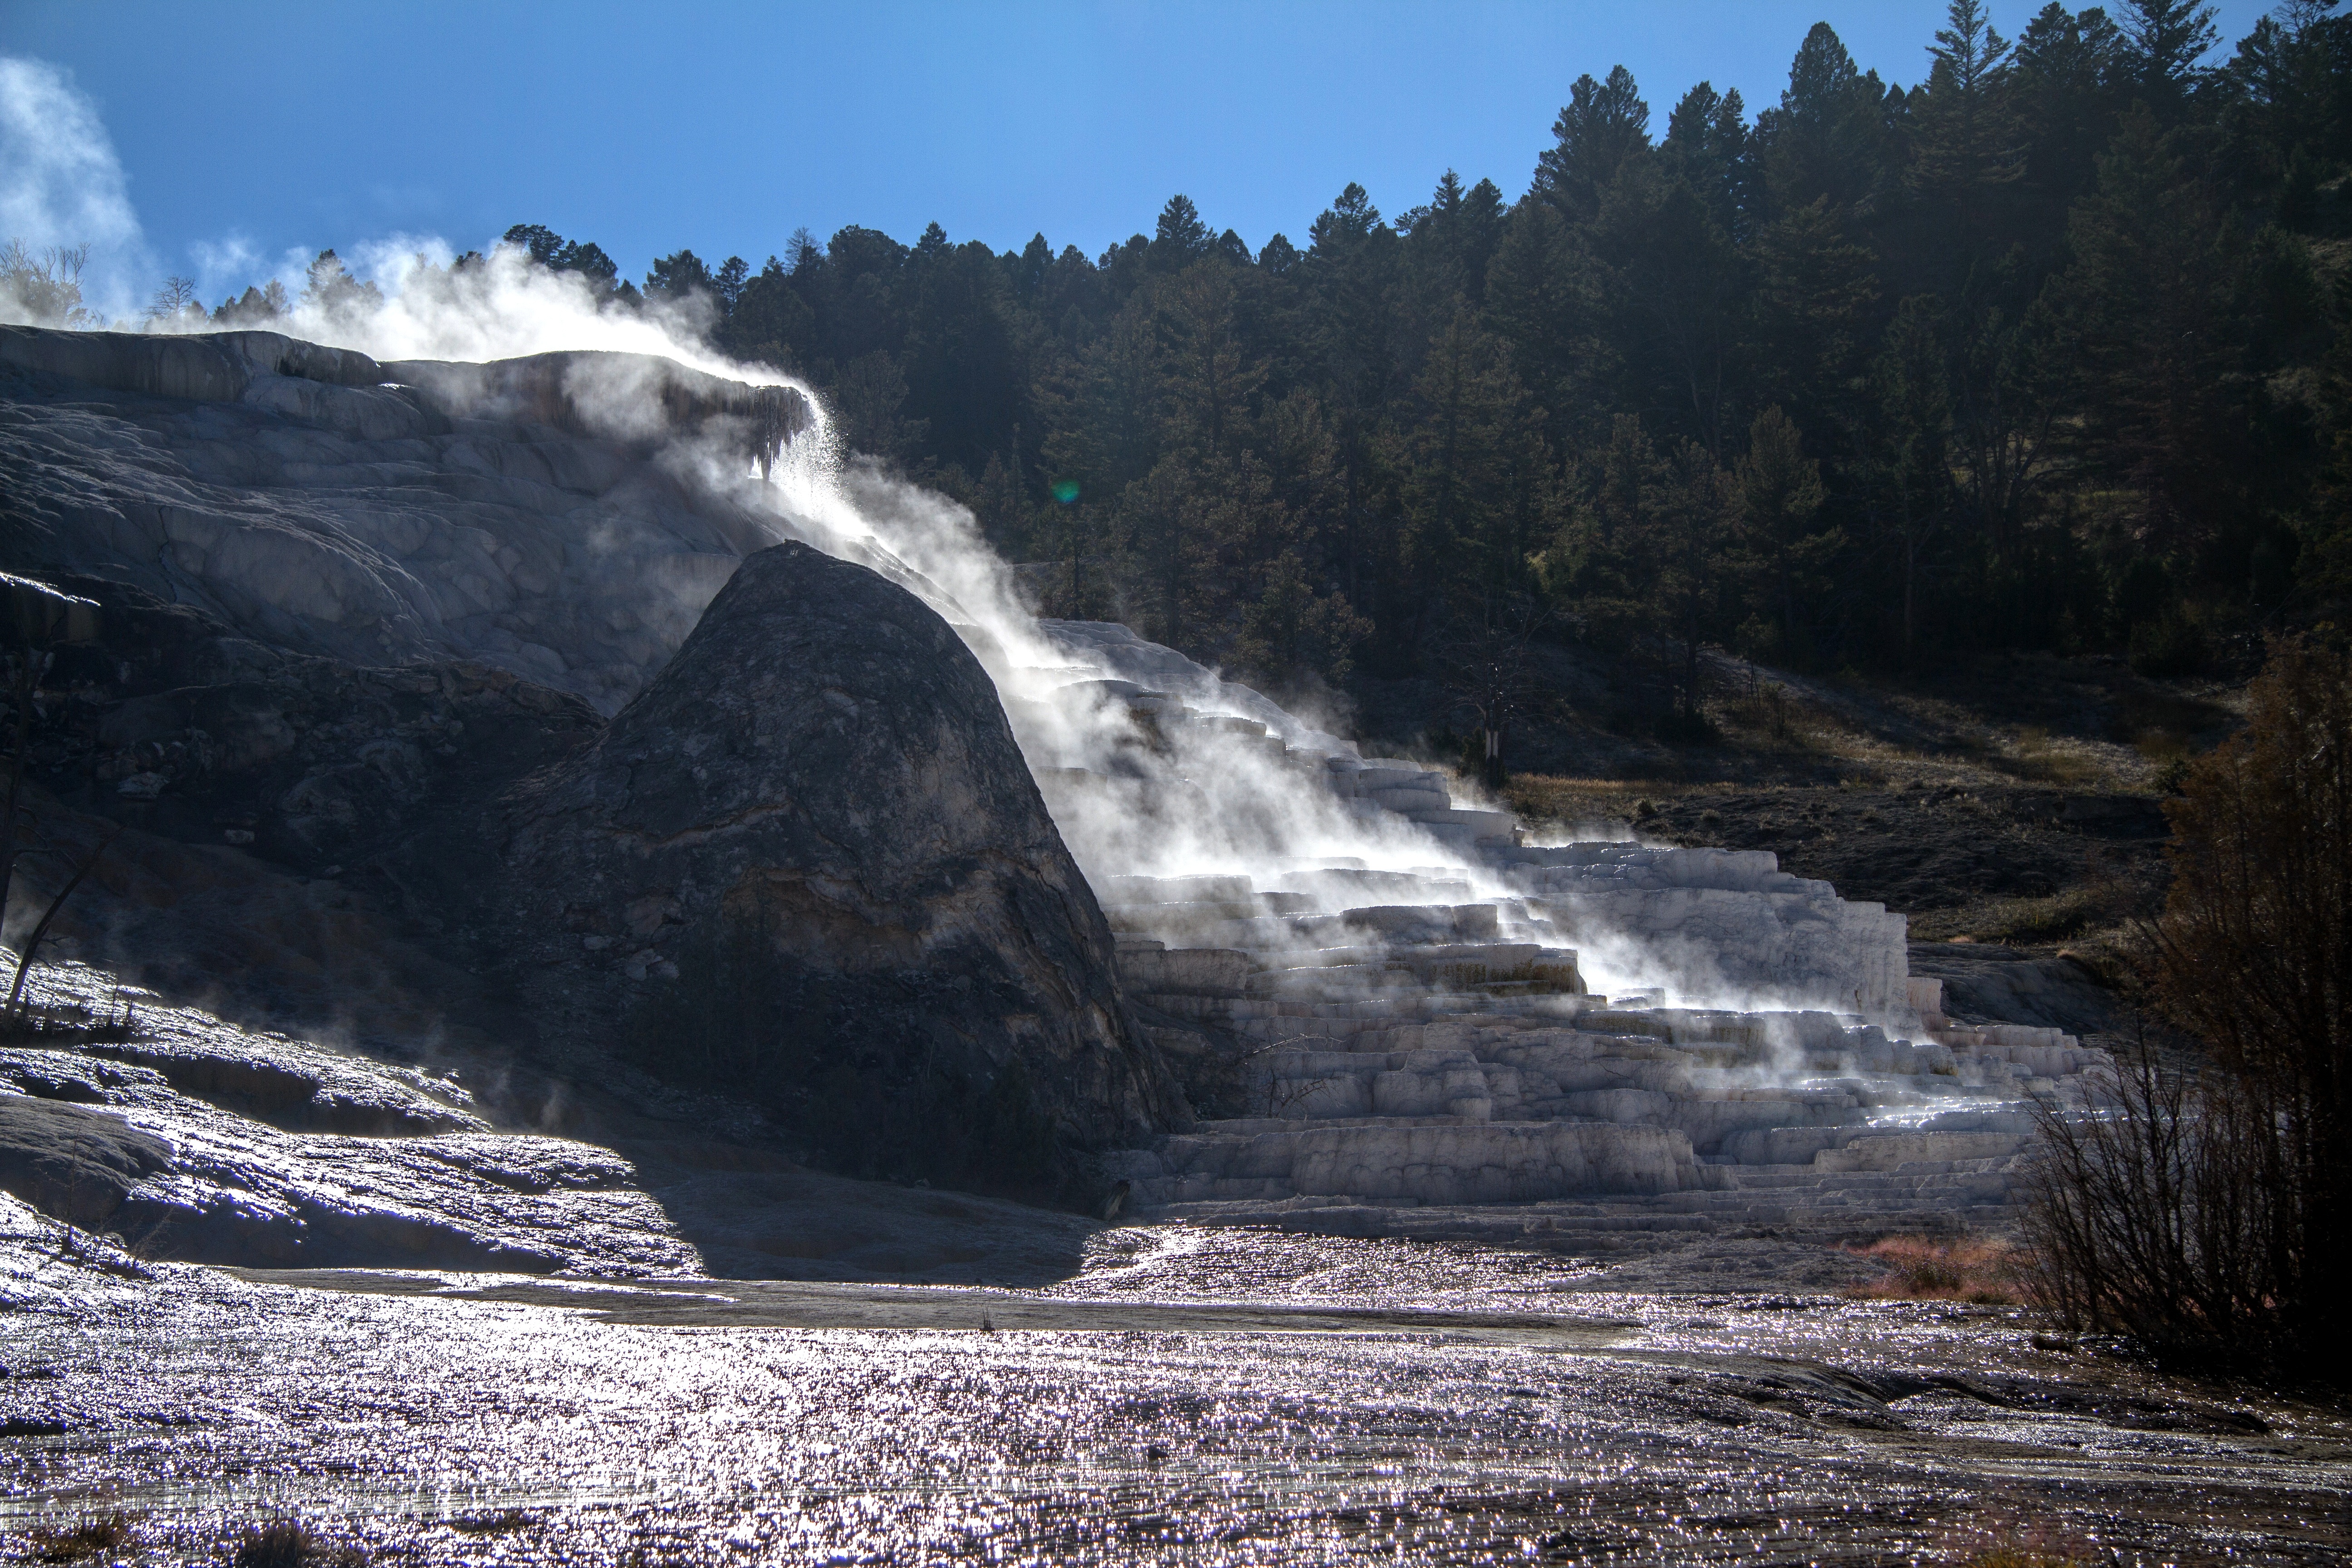
landscape, sea, water, nature, rock, waterfall, wilderness, mountain, cliff, usa, america, volcano, rapid, fjord, terrain, body of water, geology, wyoming, water feature, volcanic, yellowstone national park, landform, sinter terassen, mammoth springs, geysers, geographical feature, atmospheric phenomenon, glacial landform, geological phenomenon